Fyne Court

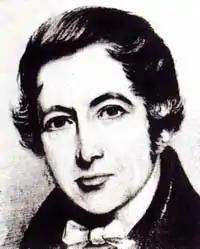
Andrew Crosse

The nature reserve is set in parkland which was originally the pleasure grounds of a large house belonging to 19th-century scientist and pioneer in electricity, Andrew Crosse. His family had owned the house from its construction, Fyne Court having been built in around 1629 by an earlier Andrew Crosse, who had purchased part of the manor of Broomfield. The house had been enlarged and extensively remodelled by Andrew Crosse (1704–66), great-uncle of the scientist, who also completed a fashionable Arcadian garden including five linked ponds, a serpentine lake, and additional tree planting.